Electric vehicle battery

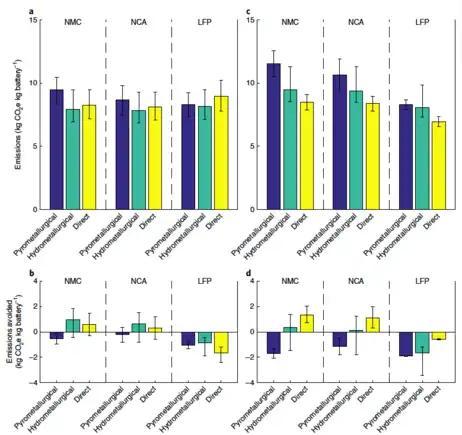
Battery recycling emissions under US average electricity grid. (a,b) for cylindrical cell and (c,d) for pouch cell. Adapted from Ciez and Whitacre.

Although battery life span can be extended by enabling a second-life application, ultimately EV batteries need to be recycled. Recyclability is not currently an important design consideration for battery manufacturers, and in 2019 only 5% of electric vehicle batteries were recycled.